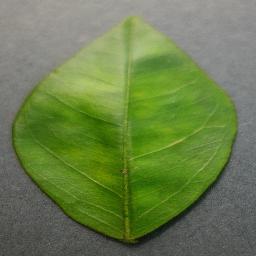
Label: Orange___Haunglongbing_(Citrus_greening)